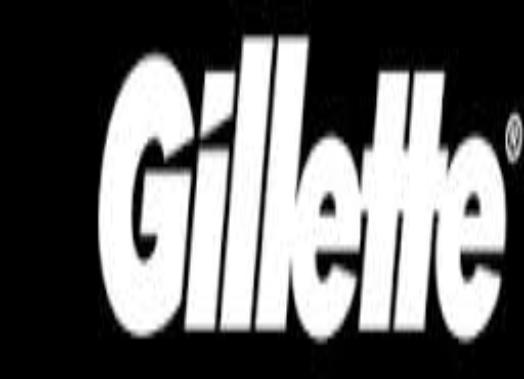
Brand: Gillette
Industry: Necessities